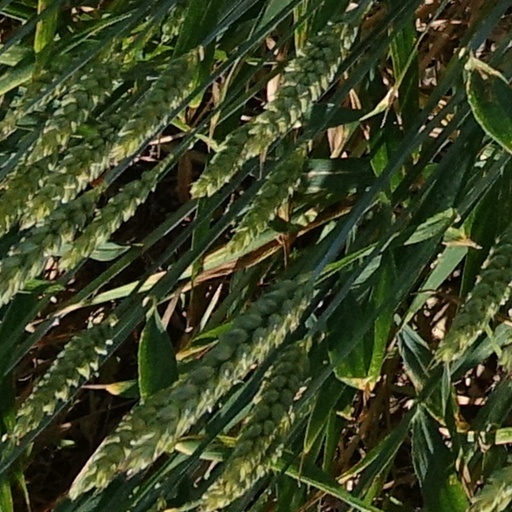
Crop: wheat